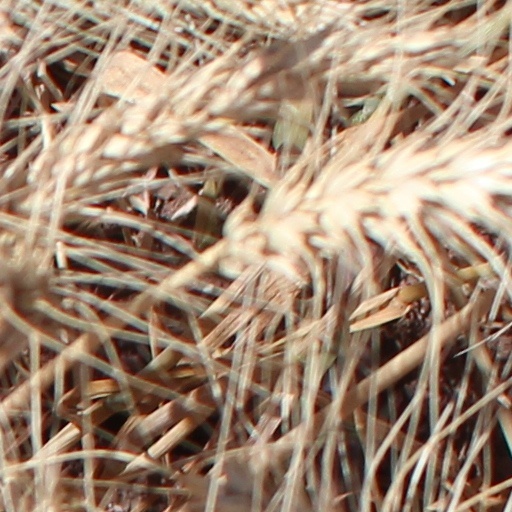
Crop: wheat